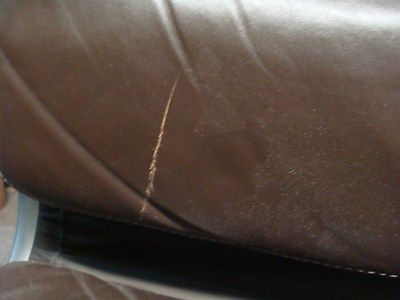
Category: chair